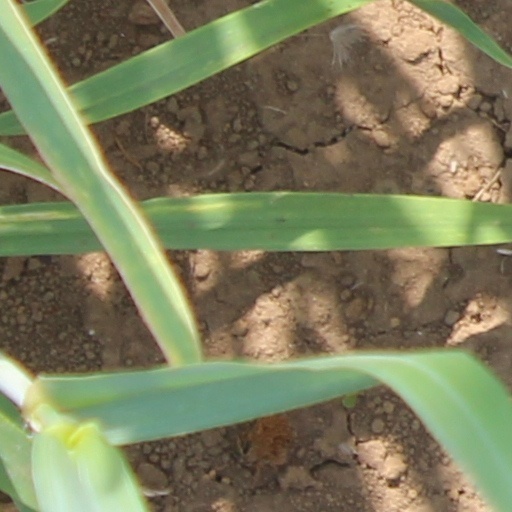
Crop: wheat